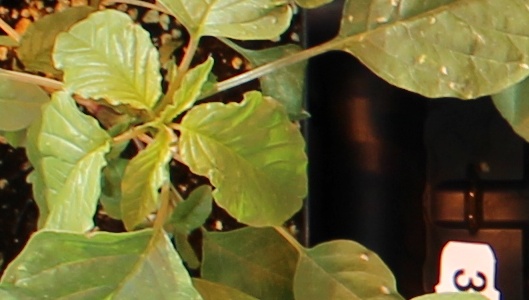
Label: Palmer Amaranth